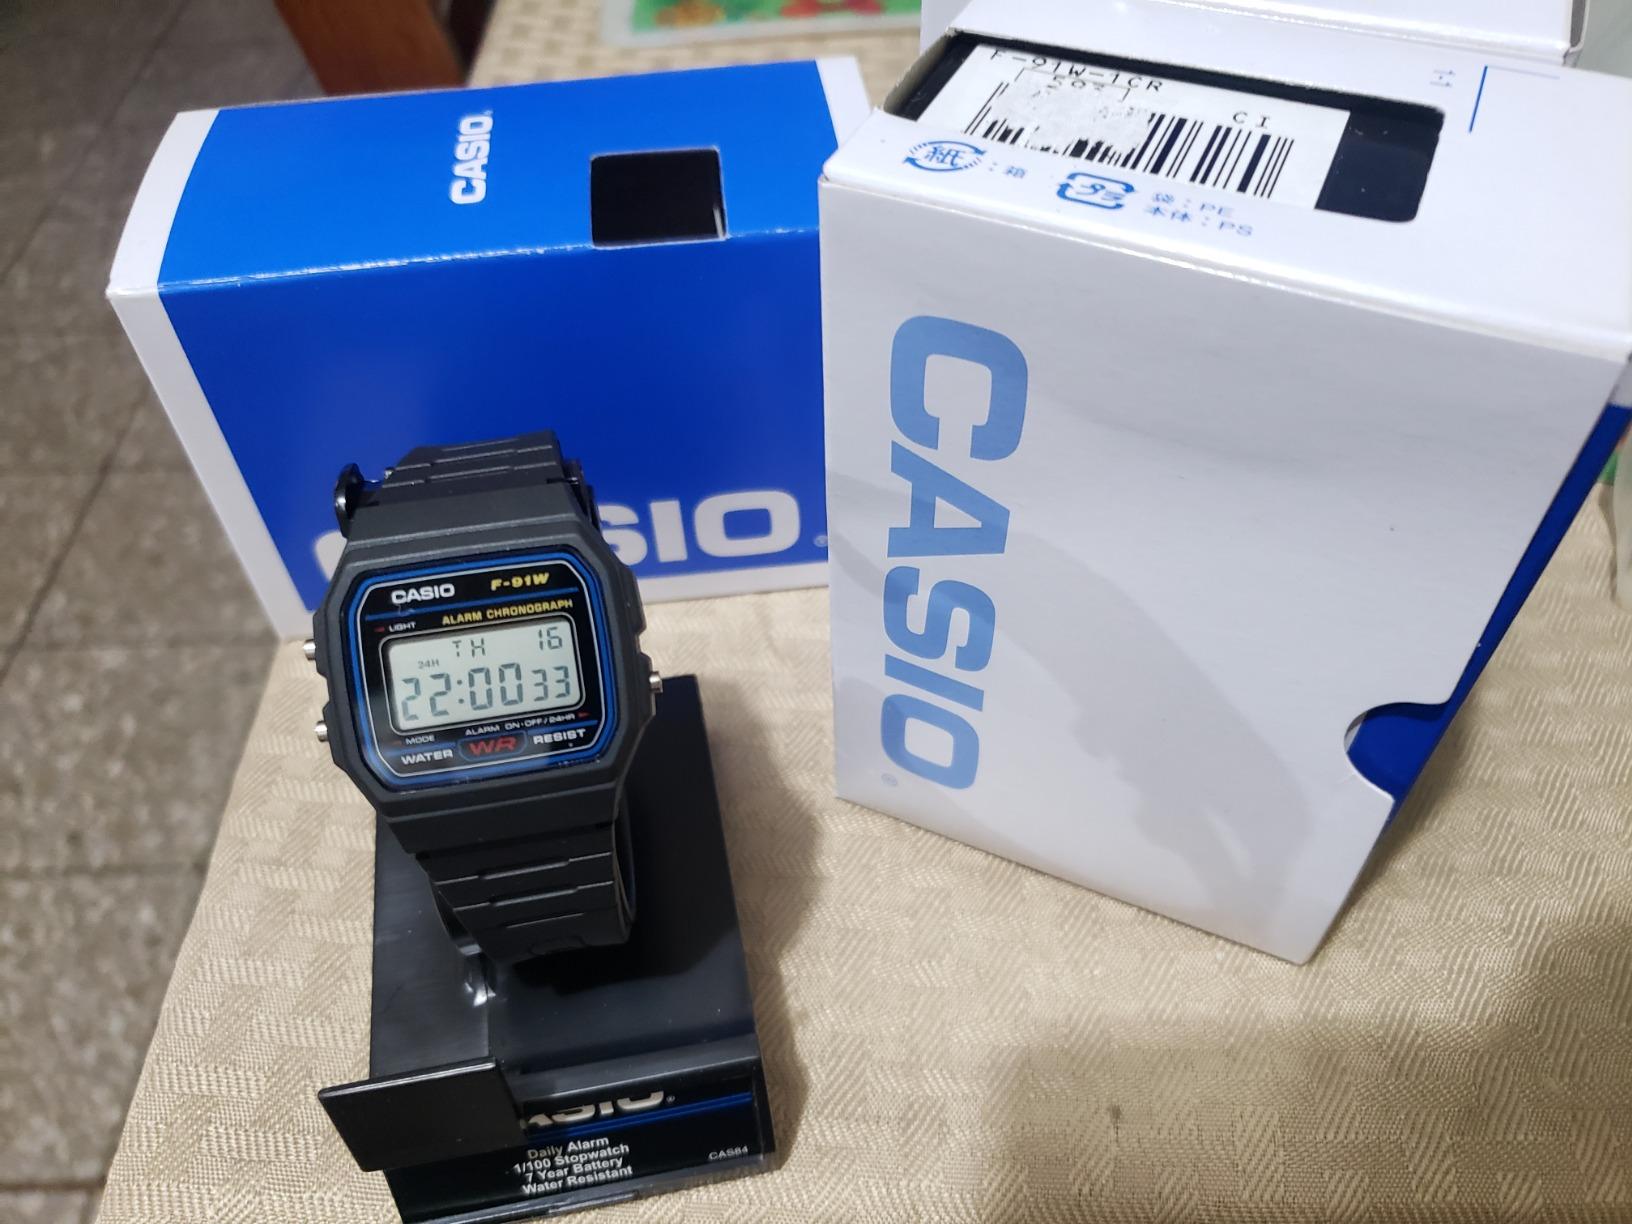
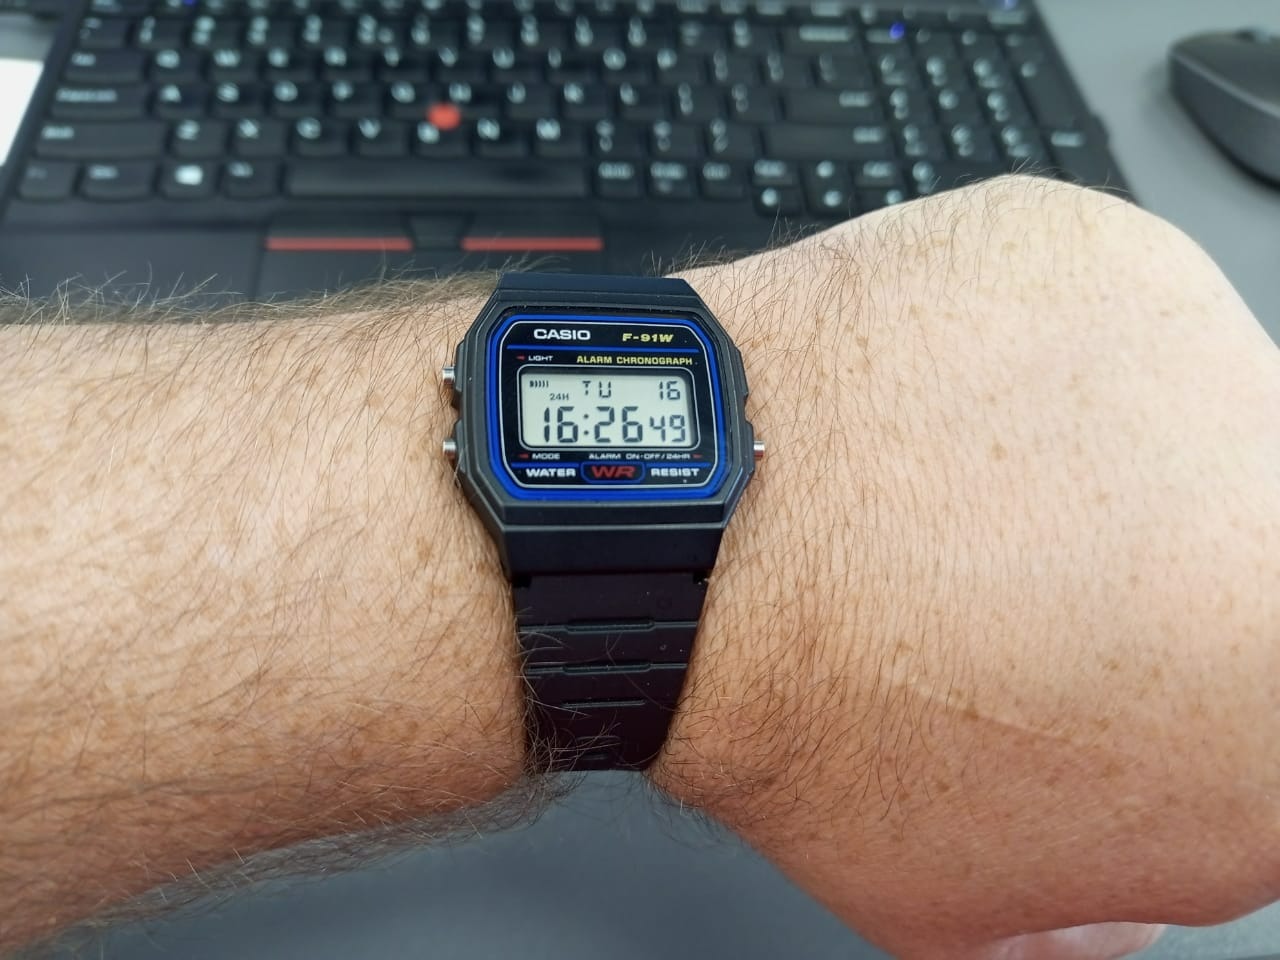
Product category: accessories_watch
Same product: yes